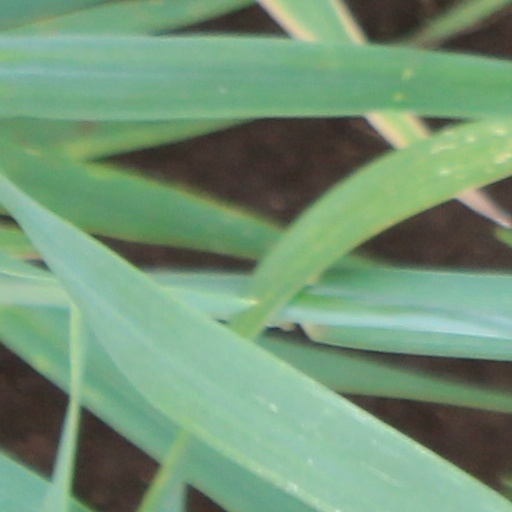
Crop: wheat